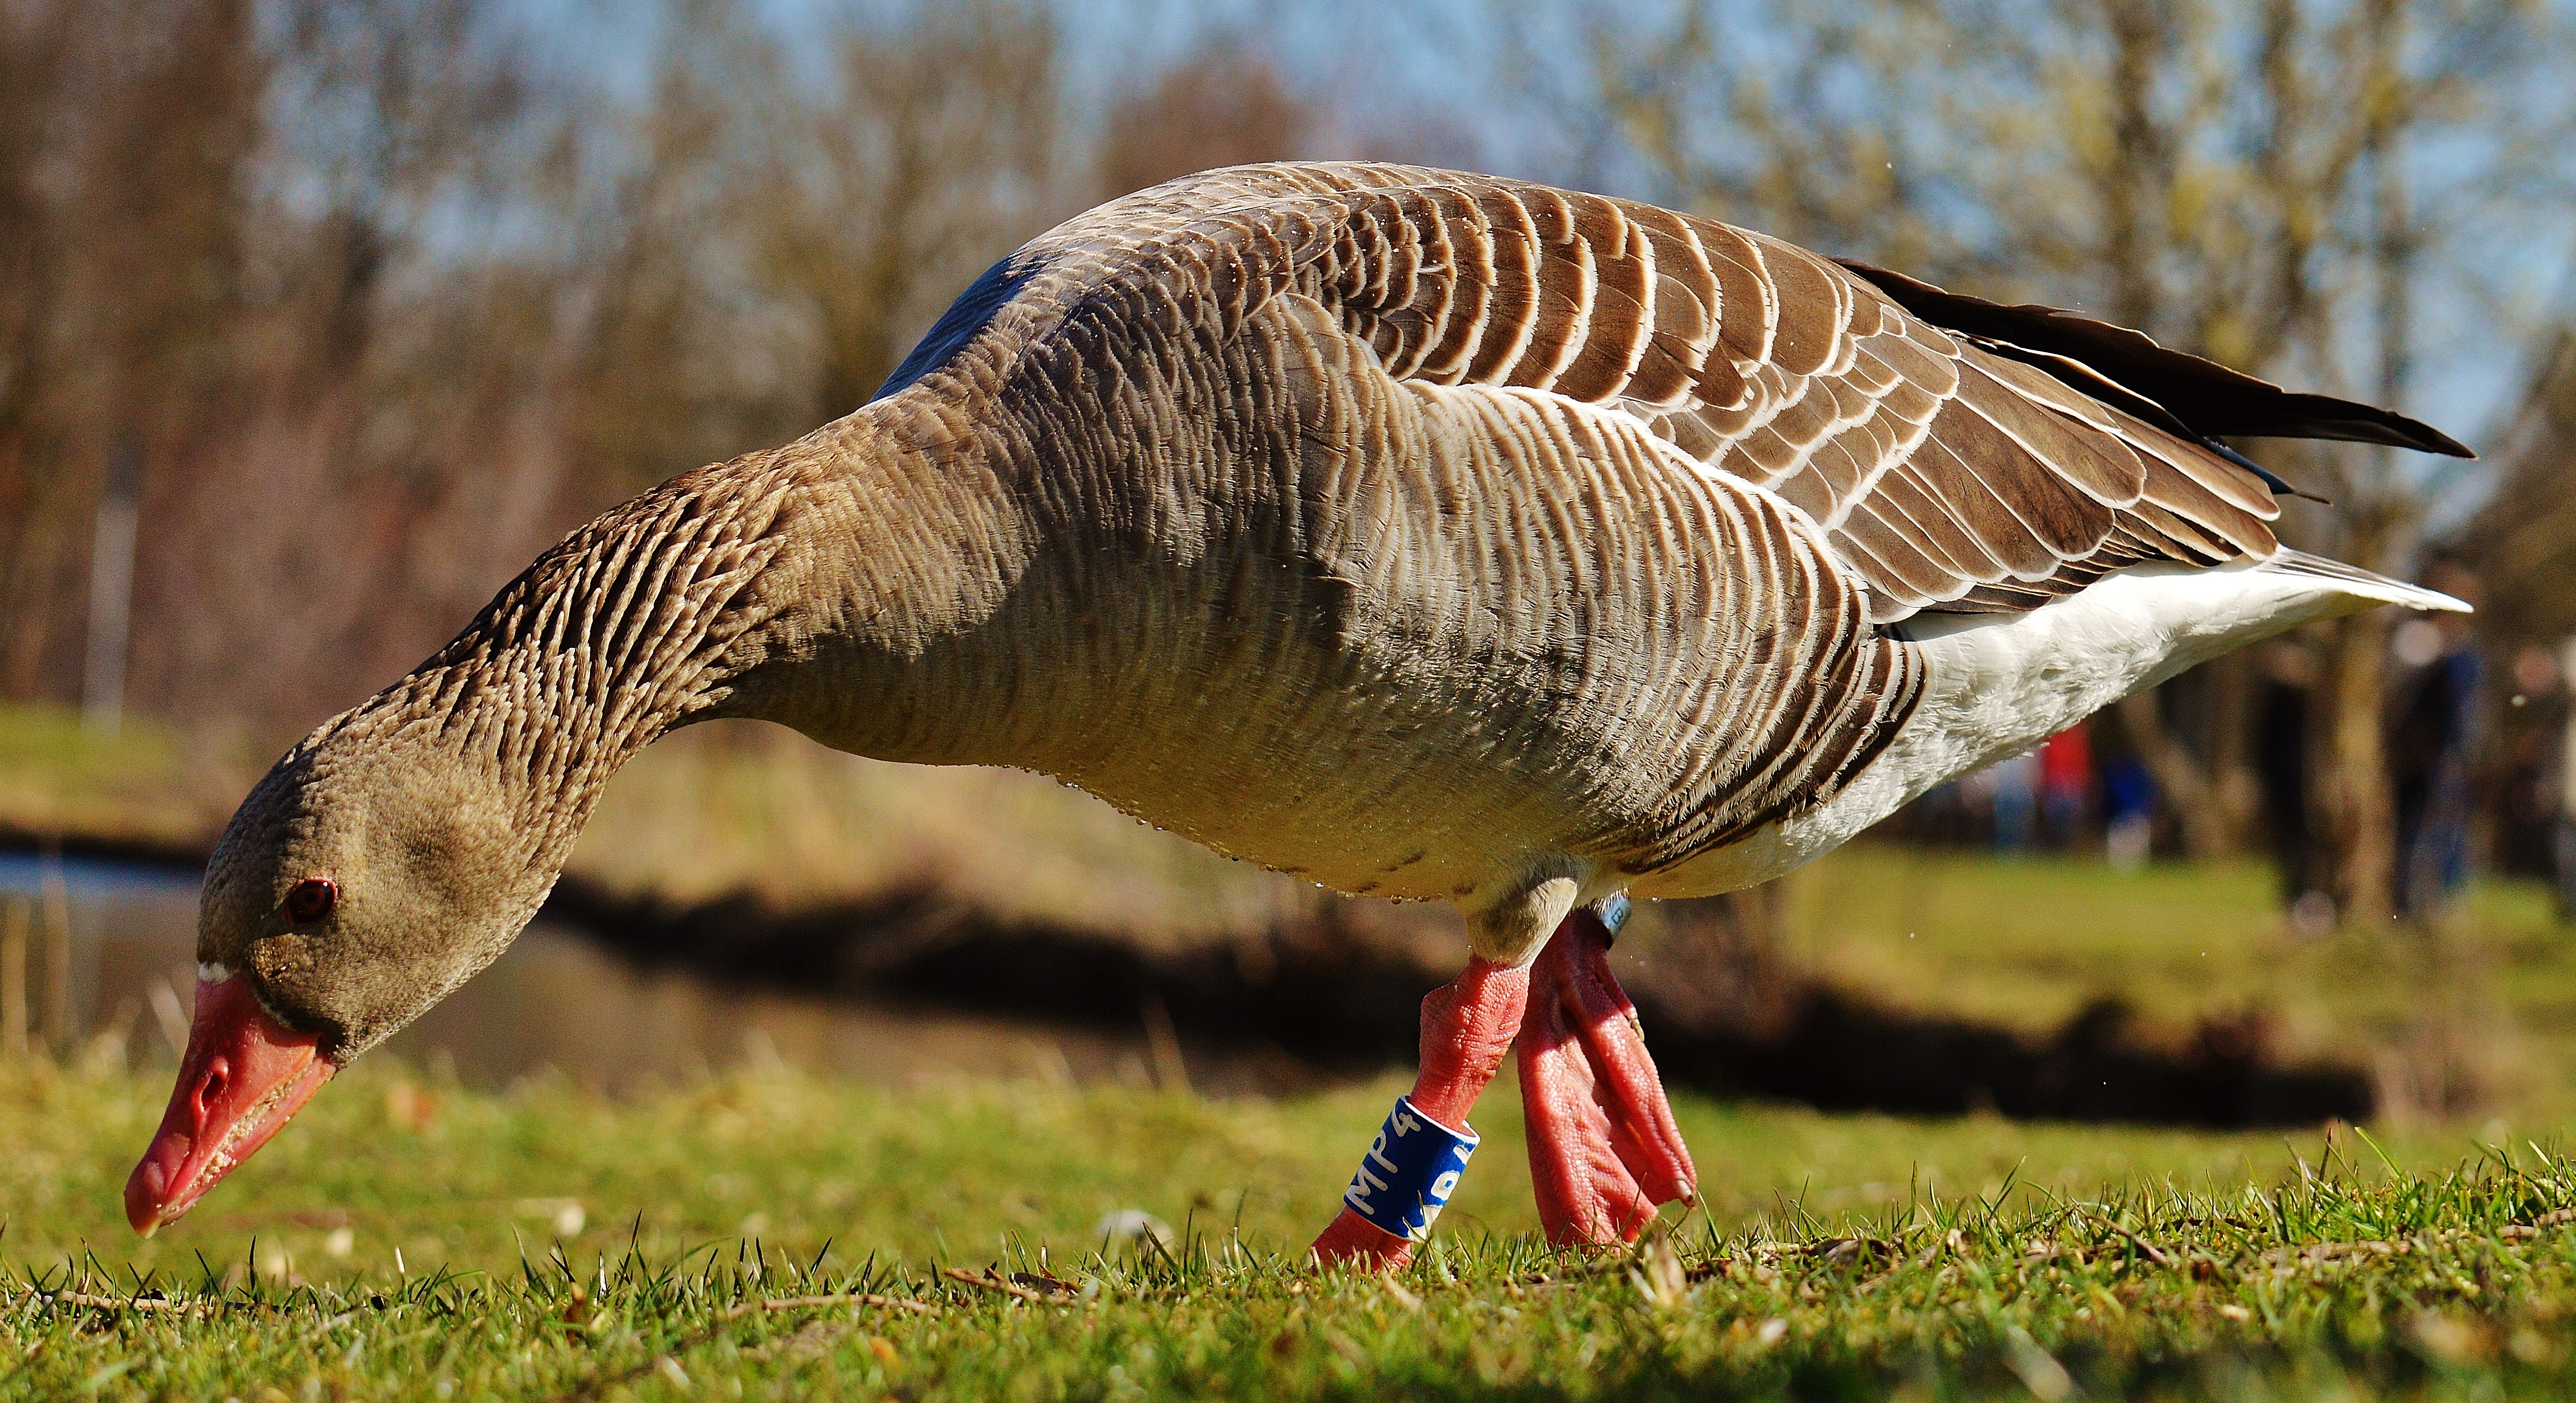
nature, bird, meadow, prairie, lake, animal, pond, wildlife, beak, feather, fauna, plumage, poultry, head, goose, vertebrate, bill, waterfowl, water bird, ducks geese and swans